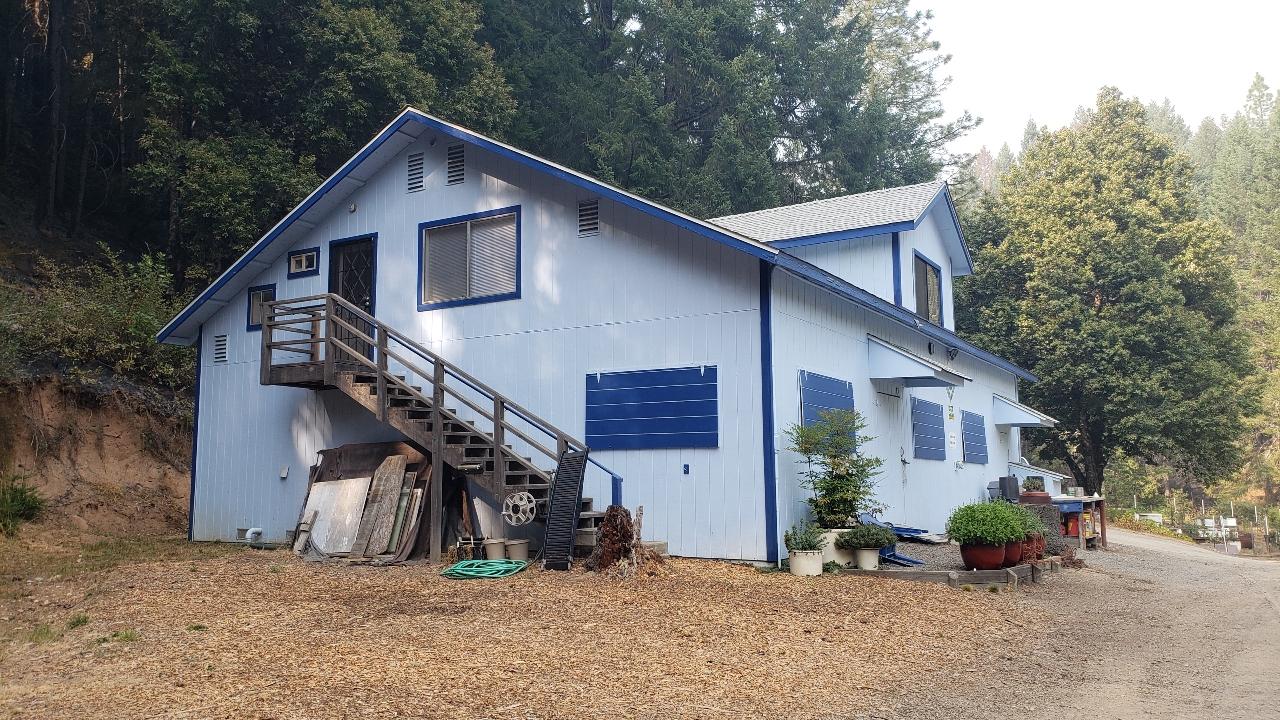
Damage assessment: no_damage